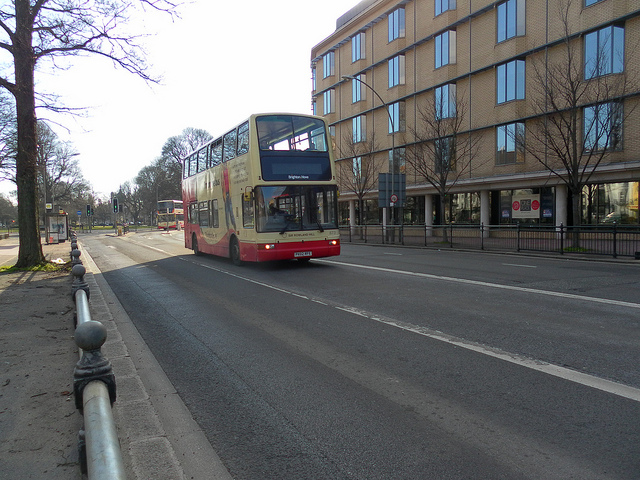
A double decked bus driving down a street.

a big double decked bus rides on a city street

A bus travels down a road past a building.

A double decker bus moves down the street outside a brown building.

A double decker bus drives down a small road.